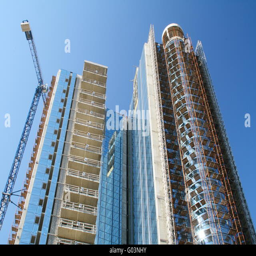
modern high - rise building under construction and a crane